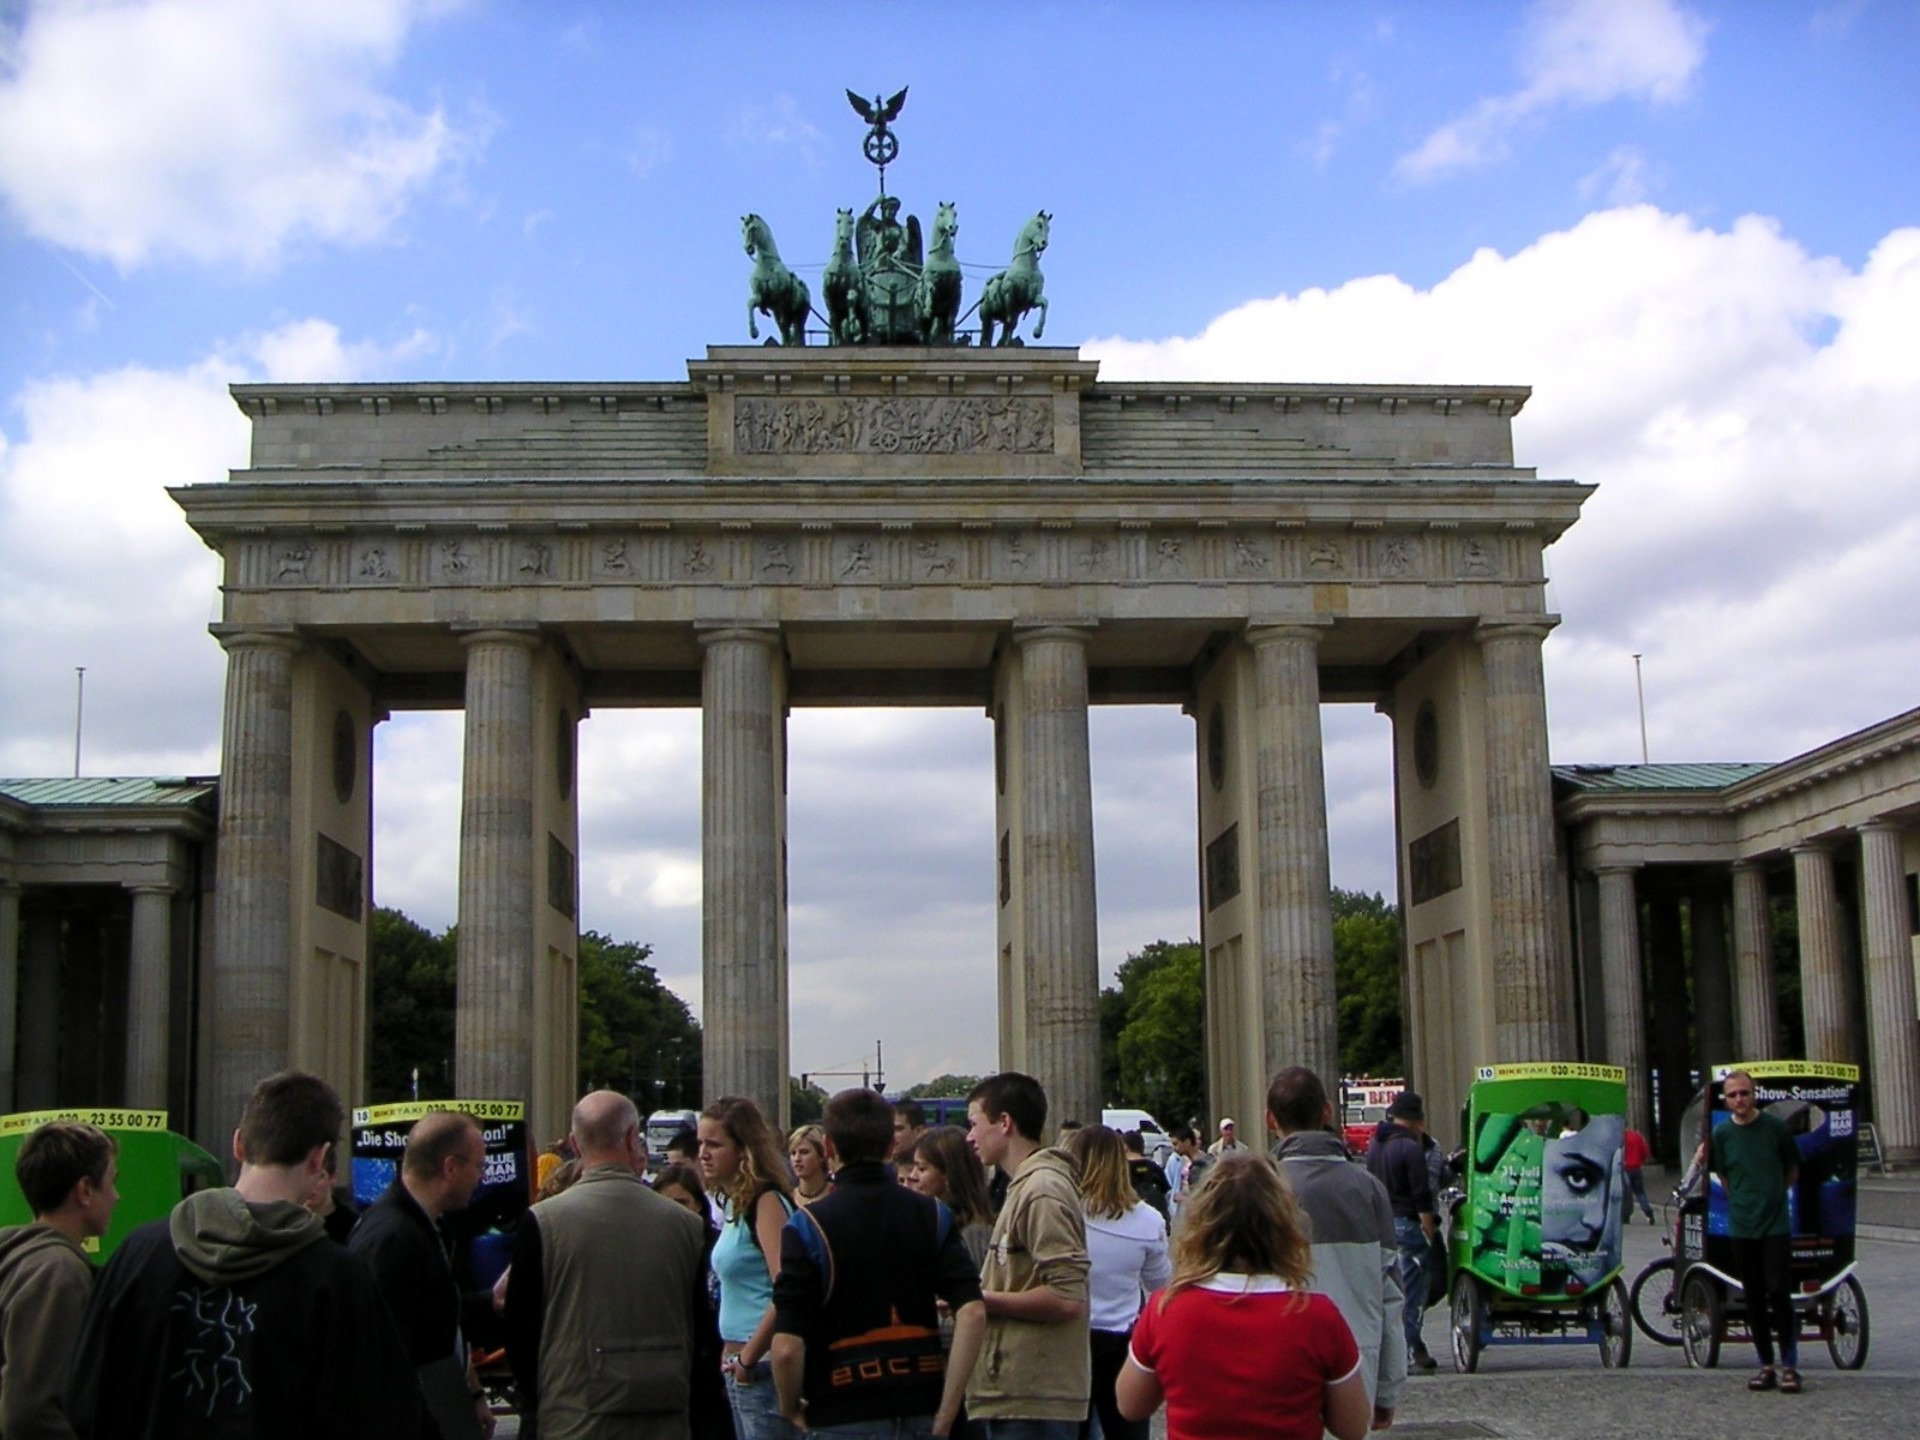
travel, landmark, tourism, berlin, tours, brandenburg gate, quadriga